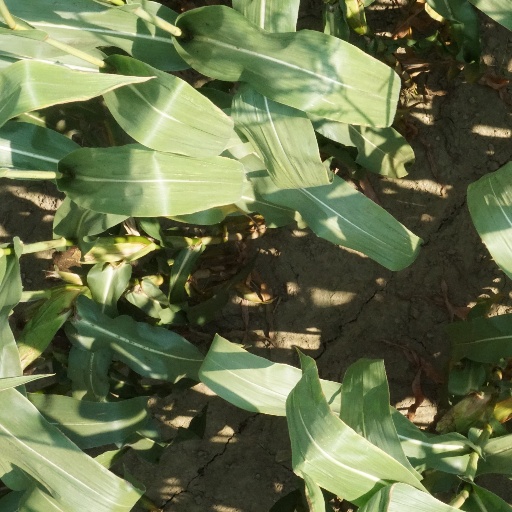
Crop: maize; corn